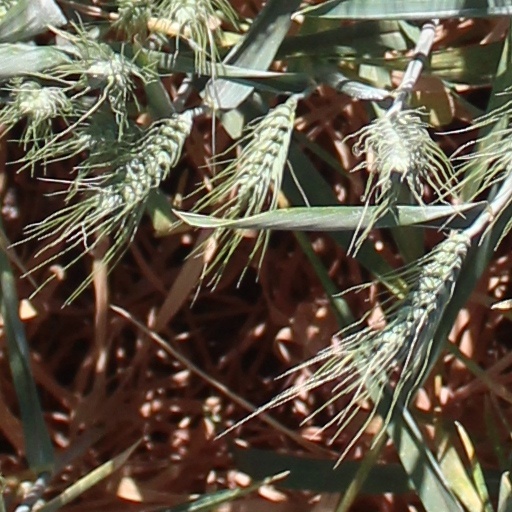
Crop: wheat